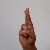
The image shows a hand gesture representing the letter 'R' in Indian Sign Language.